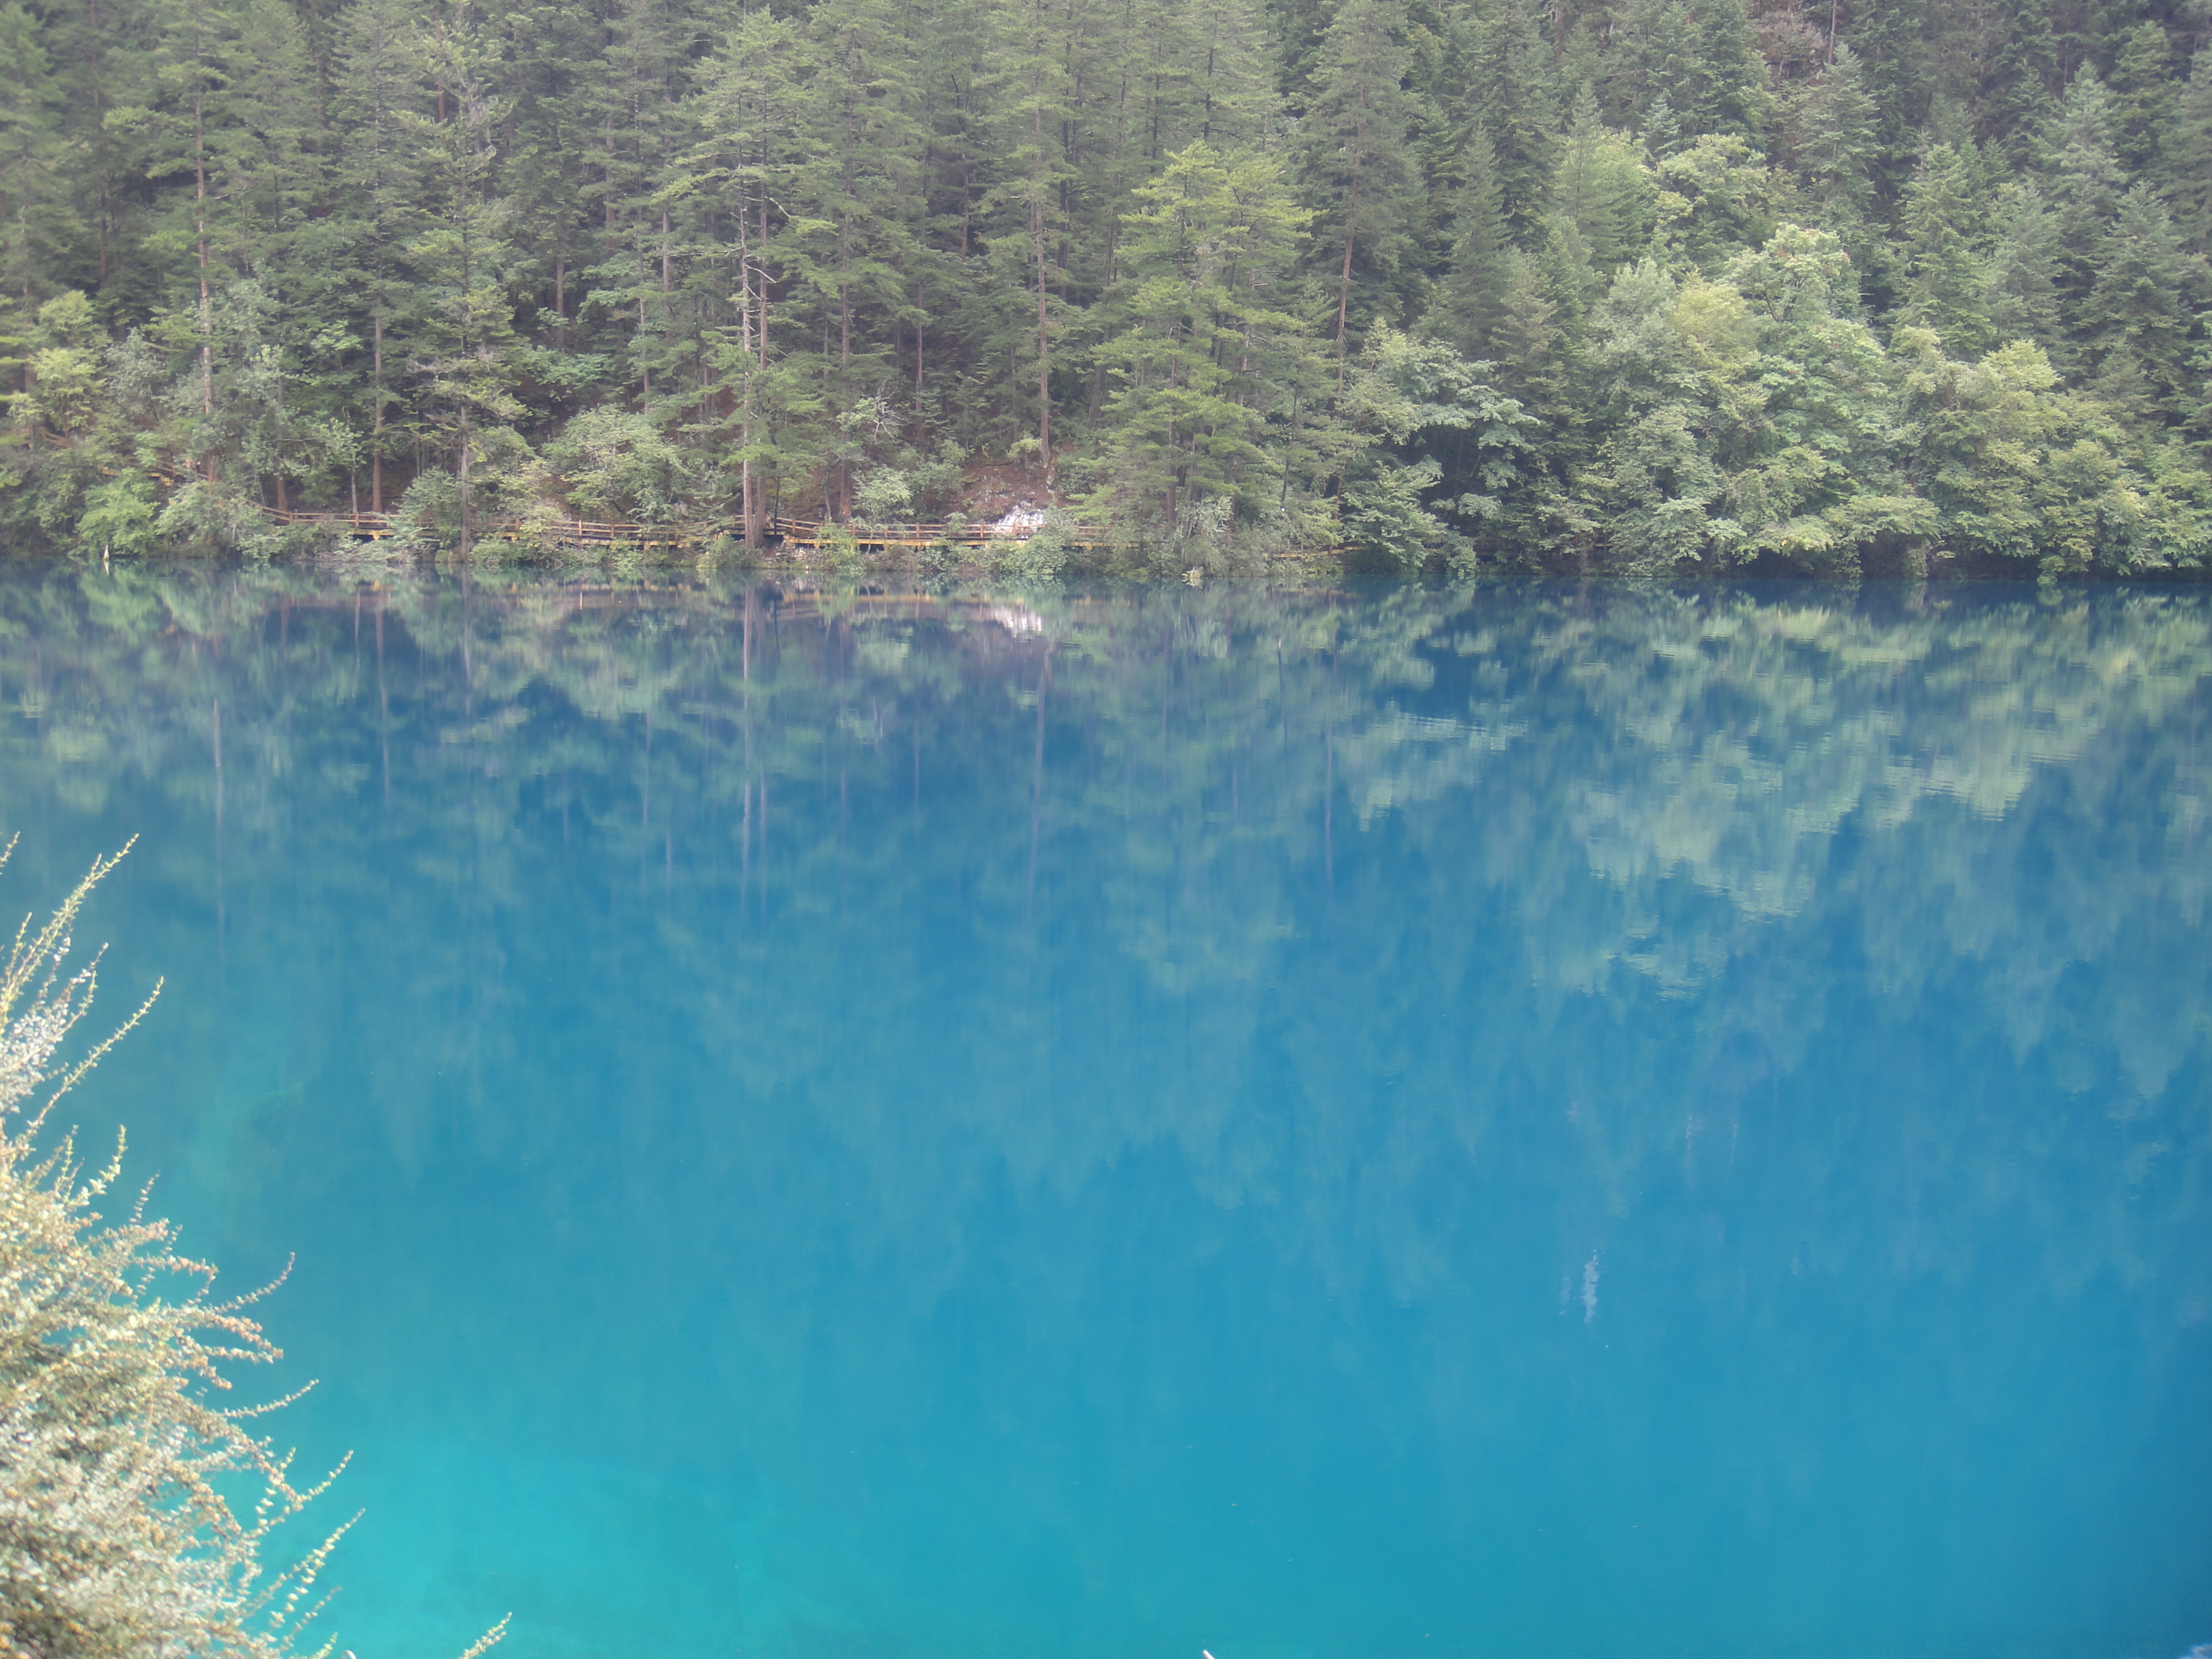
landscape, water, water resources, plant, nature, azure, natural landscape, larch, vegetation, tree, lake, lacustrine plain, watercourse, biome, atmospheric phenomenon, spring, bank, evergreen, grass, forest, spruce fir forest, riparian zone, reservoir, wetland, temperate broadleaf and mixed forest, reflection, wilderness, tarn, conifer, mineral spring, nature reserve, lake district, tropical and subtropical coniferous forests, Freshwater marsh, riparian forest, jungle, loch, pond, floodplain, sound, temperate coniferous forest, old growth forest, pine, pine family, marsh, valdivian temperate rain forest, fir, crater lake, inlet, winter, bayou, wildlife, rainforest